A Slipping-Down Life (novel)

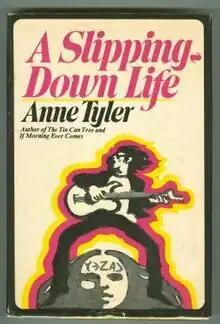
First edition cover, New York, 1970

Evie Decker is a shy, slightly plump teenager, lonely and silent. But her quiet life is shattered when she hears the voice of Drumstrings Casey on the radio and becomes instantly attracted to him. She manages to meet him, bursting out of her lonely shell—and into the attentive gaze of the intangible man who becomes all too real...